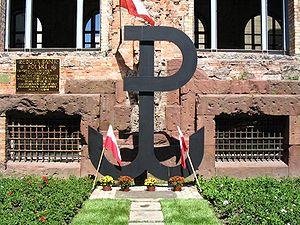
La Kotwica était l'emblème de l'État polonais clandestin et de l'Armia Krajowa pendant la Seconde Guerre mondiale. Créée par les scouts des Szare Szeregi, elle fut aussi utilisée comme un signe de résistance anti-communiste sous le régime de la Pologne socialiste.